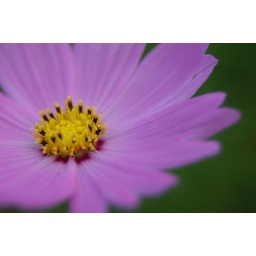
A flower near my house